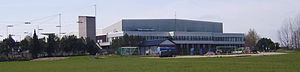
VM i håndbold 2011 (mænd) / Slutrunde / Værtsbyer og arenaer
Himmelstalundshallen
Verdensmesterskabet i håndbold for mænd 2011 var det 22. VM i håndbold for mænd arrangeret af International Handball Federation. Slutrunden blev afviklet i januar 2011 i Sverige.